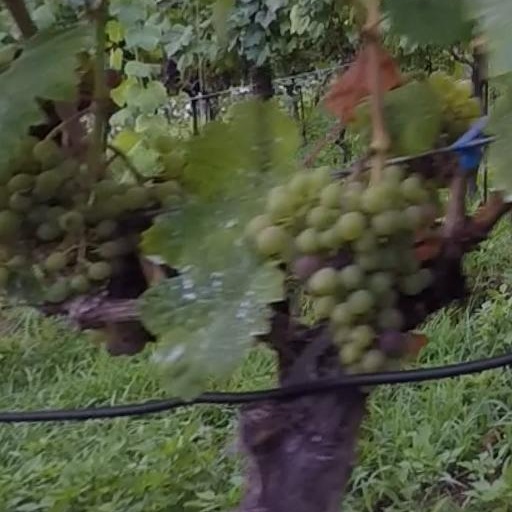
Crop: grape